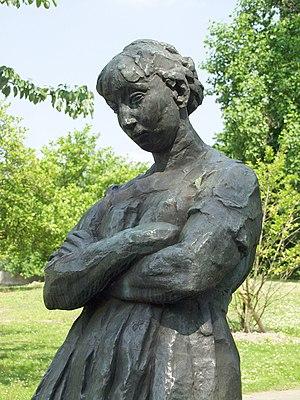
Hendrik Wouters, dit Rik Wouters, est un sculpteur et peintre fauviste belge, né à Malines le 21 août 1882 et mort à Amsterdam le 11 juillet 1916.